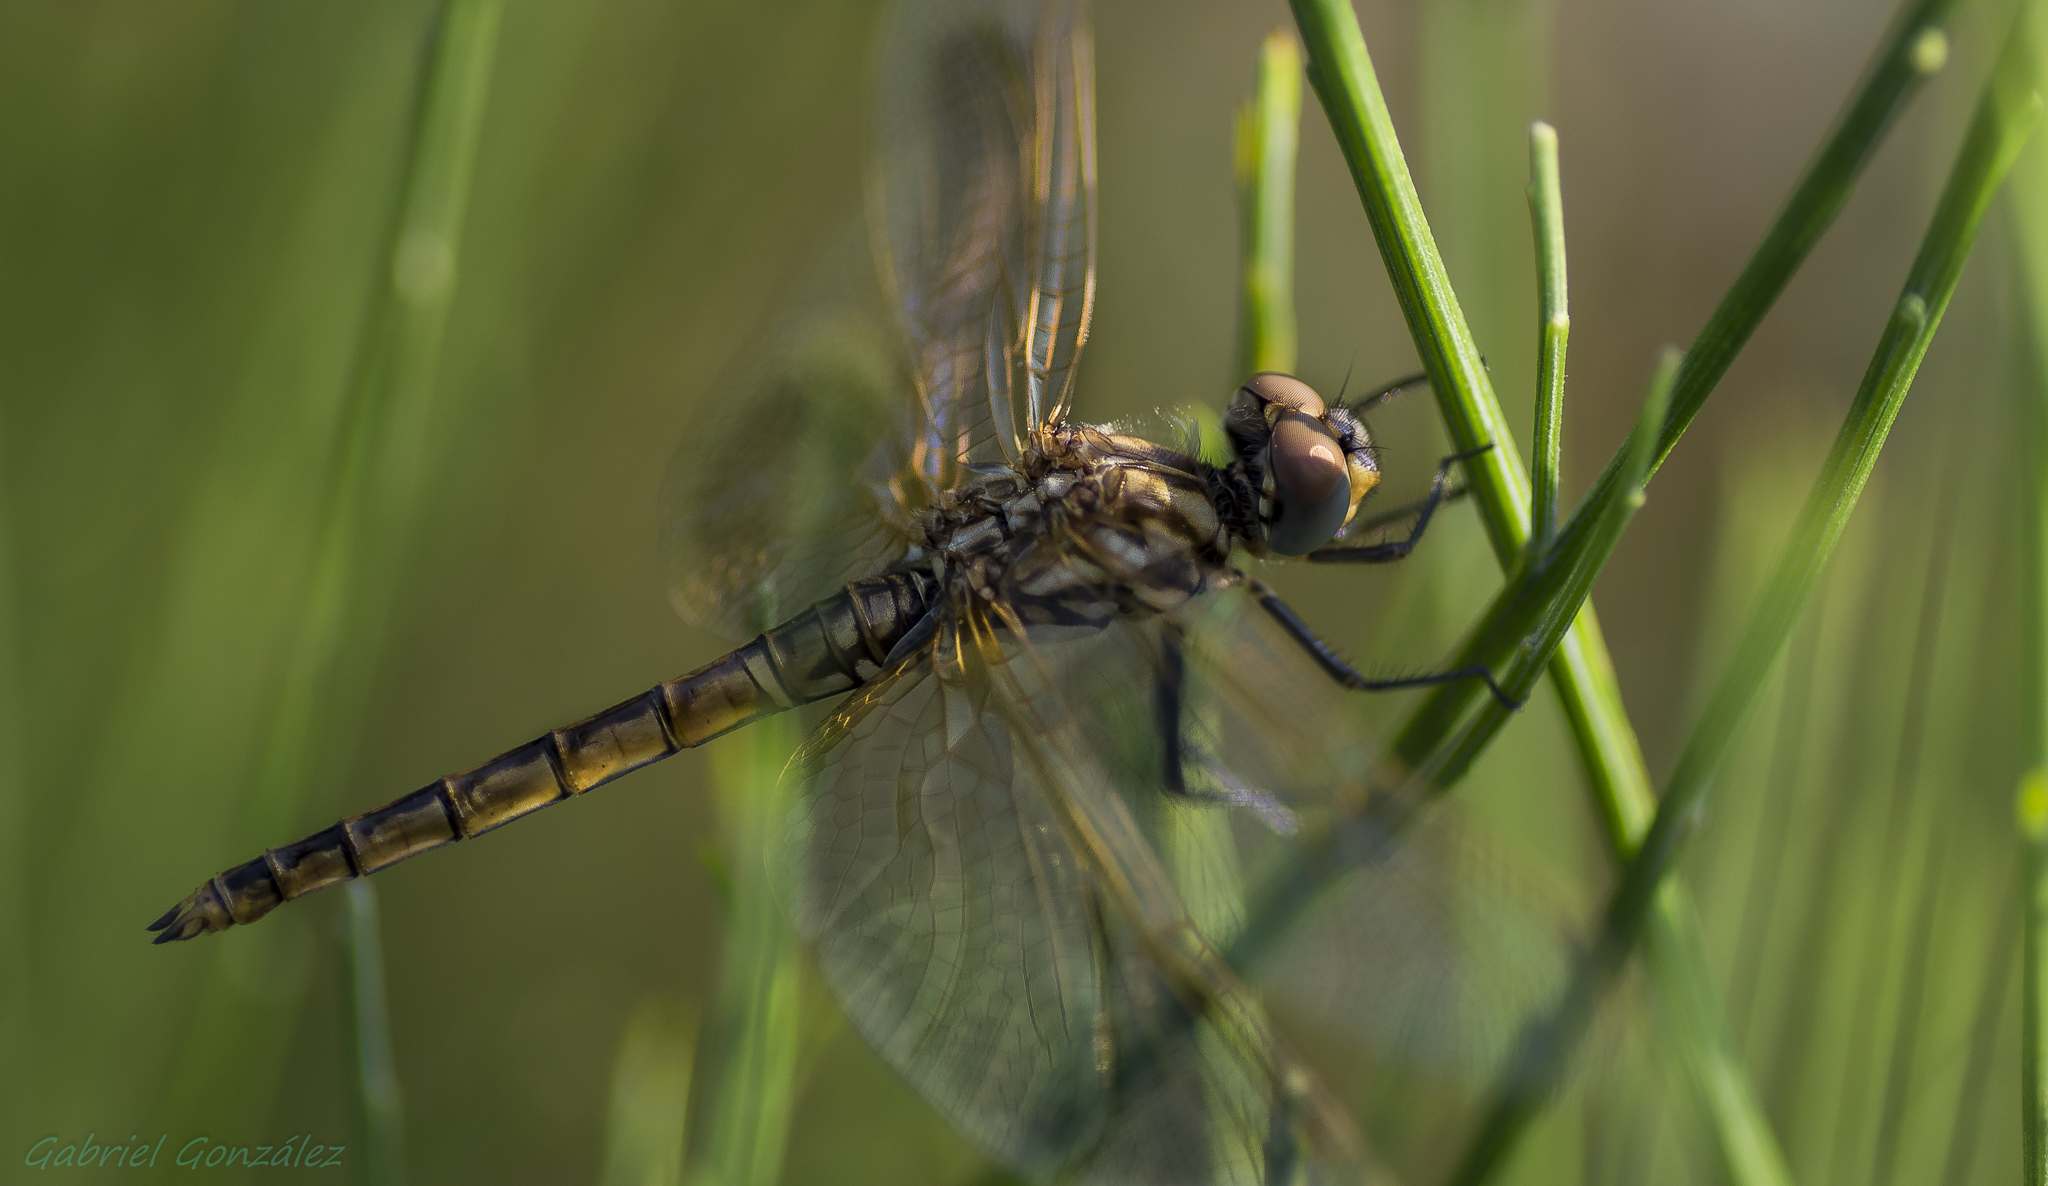
nature, fly, green, insect, macro, fauna, invertebrate, close up, dragonfly, naturaleza, tamron90mm, damselfly, ggl1, gaby1, xovesphoto, animales, pentaxk5, gphoto, libelula, macro photography, arthropod, plant stem, dragonflies and damseflies